Edmond de Rothschild Foundation (Israel)

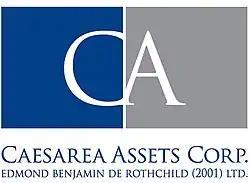
The Caesarea Assets Corporation Logo

The Caesarea Assets Corporation is the real estate development branch of the Foundation. The corporation owns 150,000 square meters of property within the Caesarea Business Park and in 2023 it was developing a further 80,000 square meters of property.